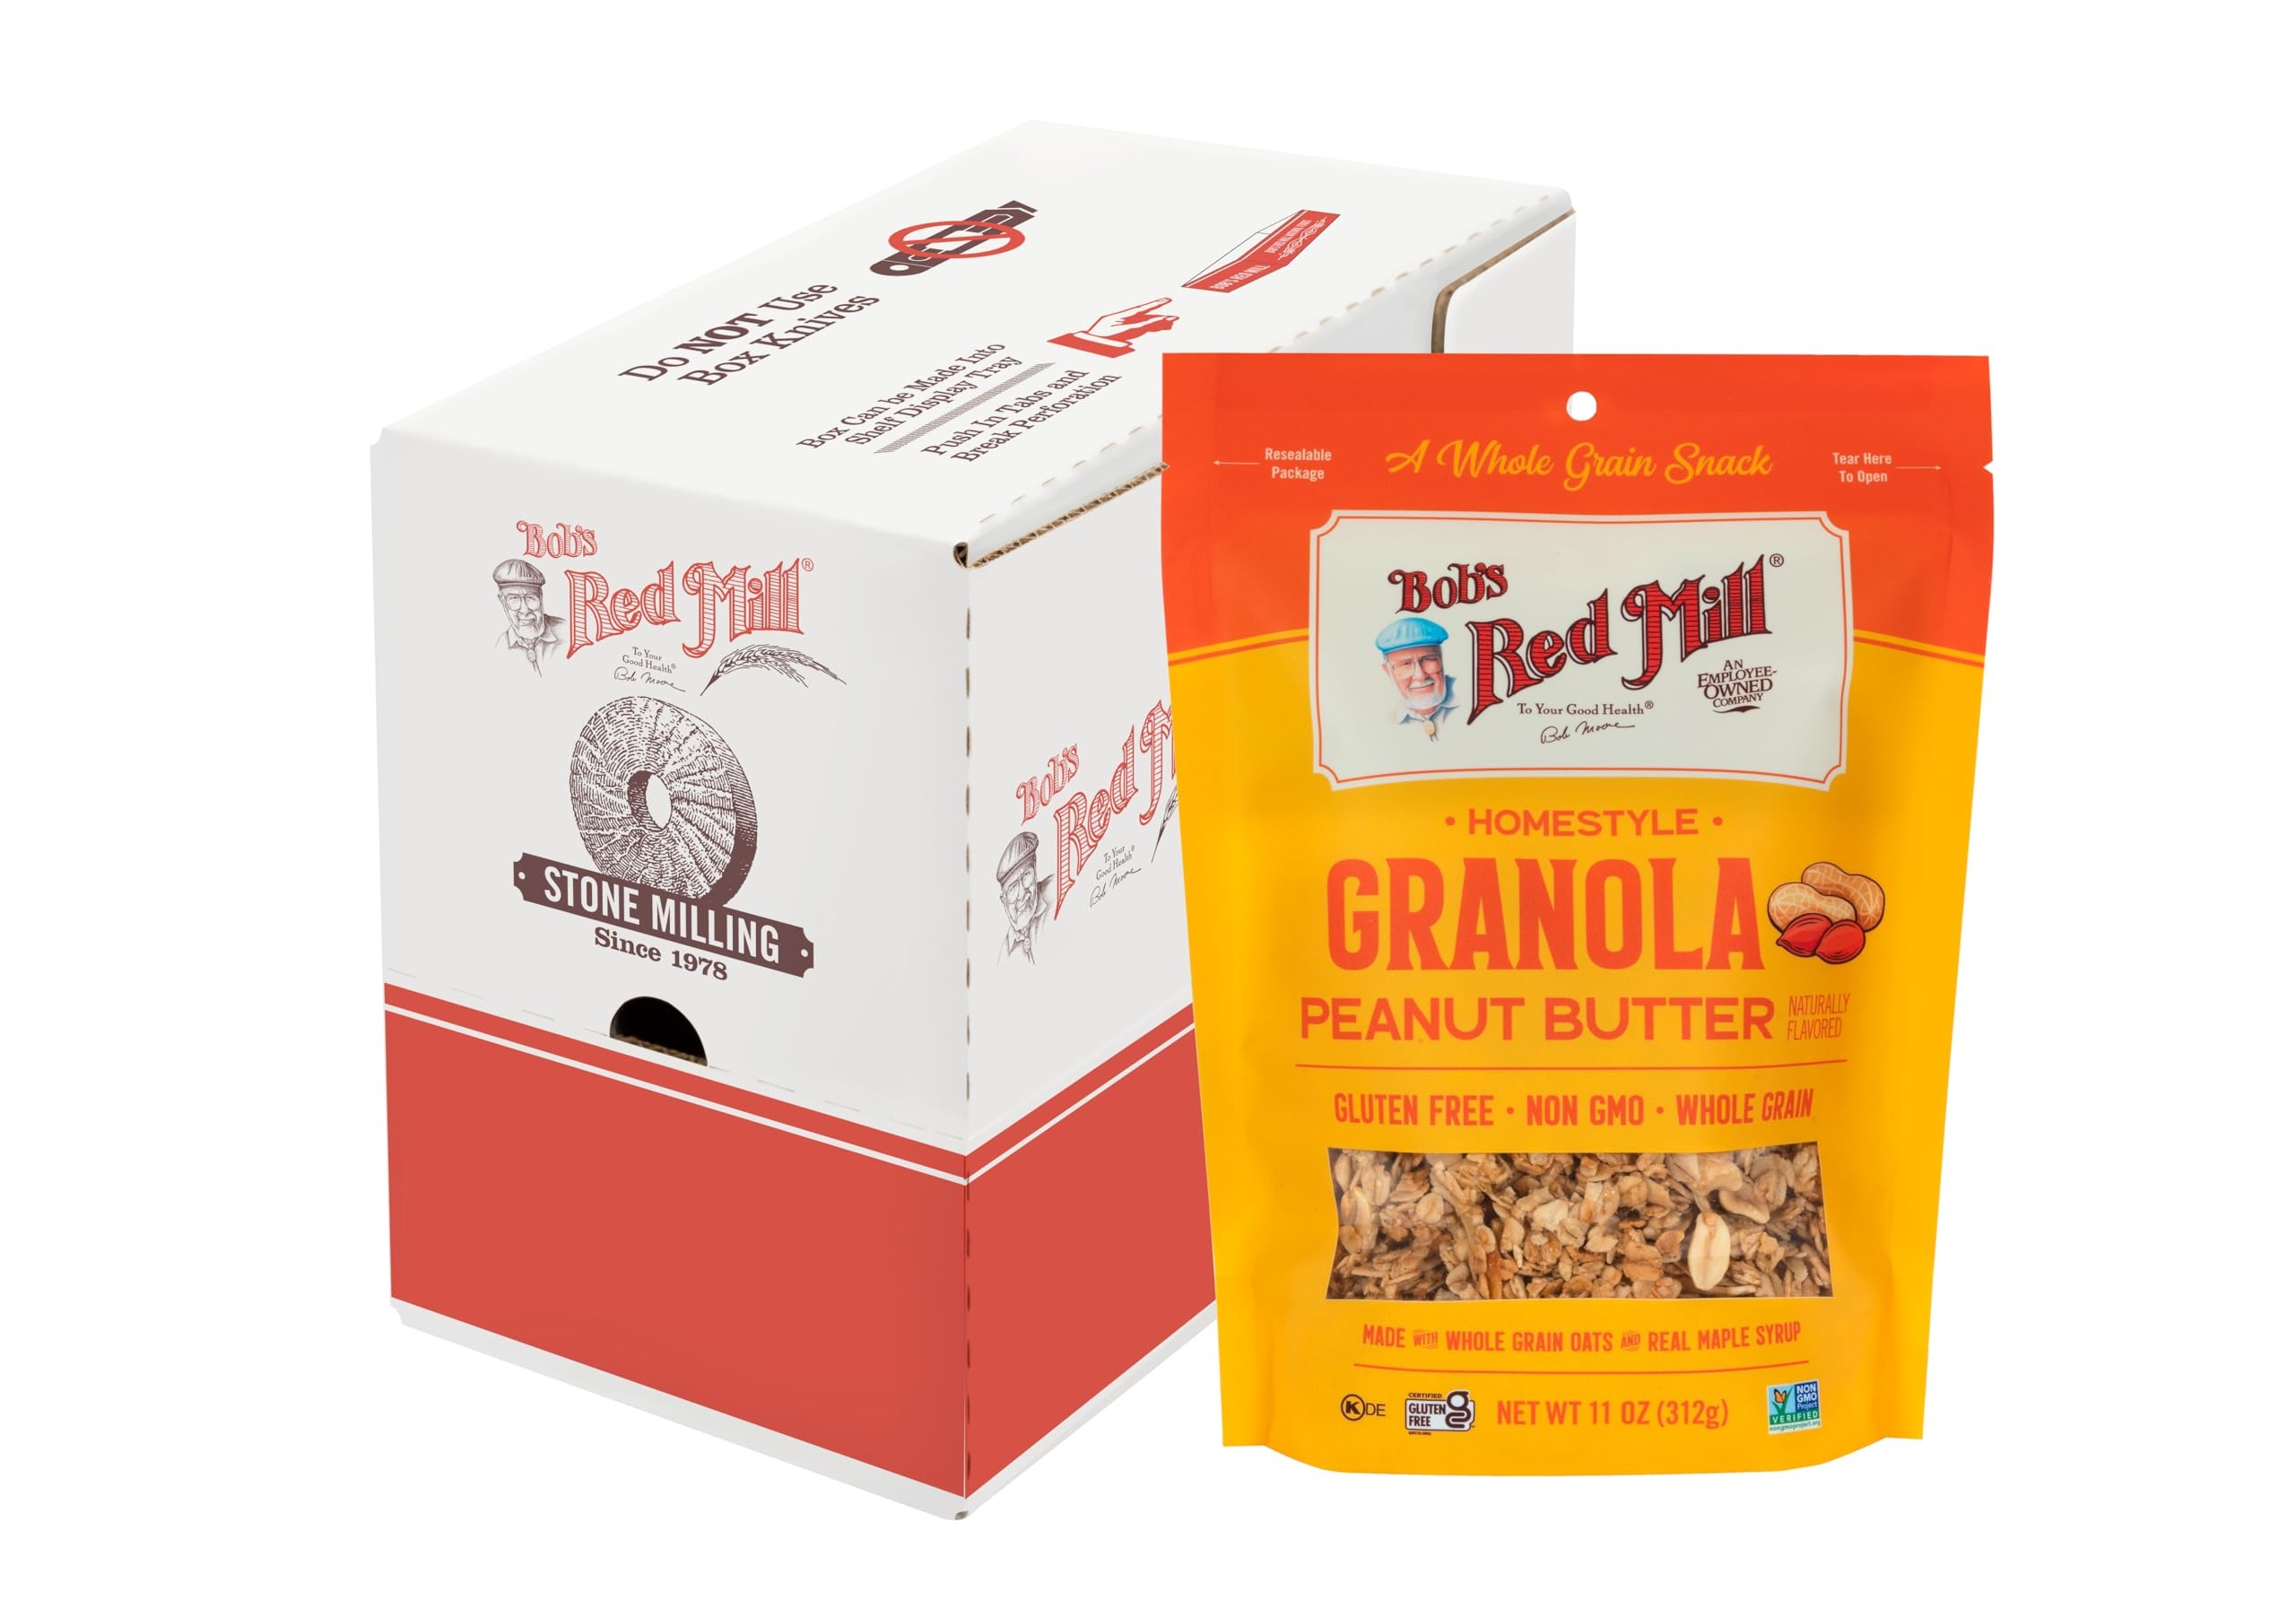
Item Name: Bob's Red Mill Peanut Butter Granola, 11oz (Pack of 6) - Non GMO, Whole Grain, Kosher
Bullet Point 1: HOMEMADE FLAVOR IN EVERY CRUNCH: Made with whole grain oats, creamy peanut butter, roasted almonds and peanuts, and hearty seeds, Bob’s Red Mill Peanut Butter Homestyle Granola is crafted with simple ingredients for homemade taste; ideal as a quick, convenient breakfast, layered with yogurt as a parfait, or straight from the bag as a snack
Bullet Point 2: CRUNCHY GOODNESS IN EVERY BITE: Baked in small batches to taste just like homemade; each batch is expertly blended to deliver satisfying crunch and incredible flavor; enjoy crispy, golden goodness every bite
Bullet Point 3: GLUTEN FREE & NON-GMO: Certified gluten free by the Gluten-Free Certification Organization, making it a safe and tasty choice for those with gluten sensitivities; Non-GMO Project Verified
Bullet Point 4: A HEARTY BREAKFAST: Fuel up with 14 grams of whole grains and 4 grams of high-quality protein; a satisfying gluten free cereal bursting with creamy peanut butter and crunchy nuts and seeds
Value: 1.0
Unit: Count

Price: 41.4